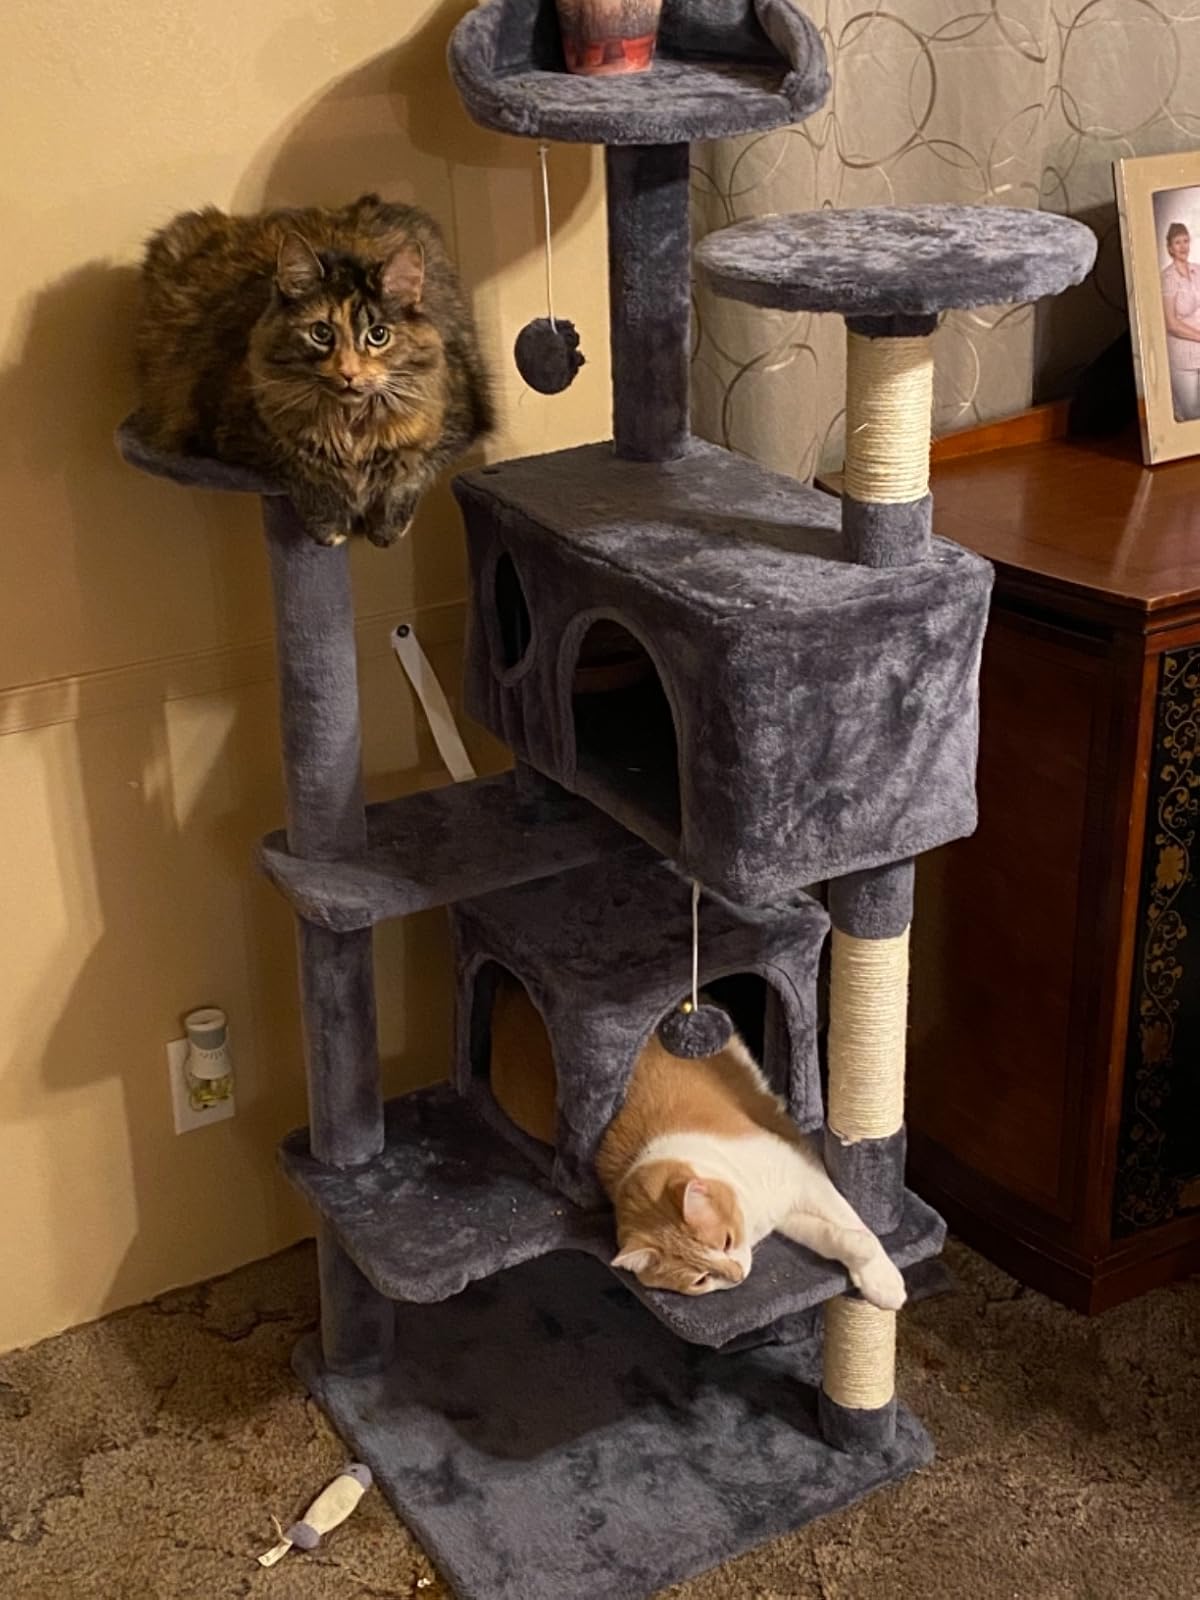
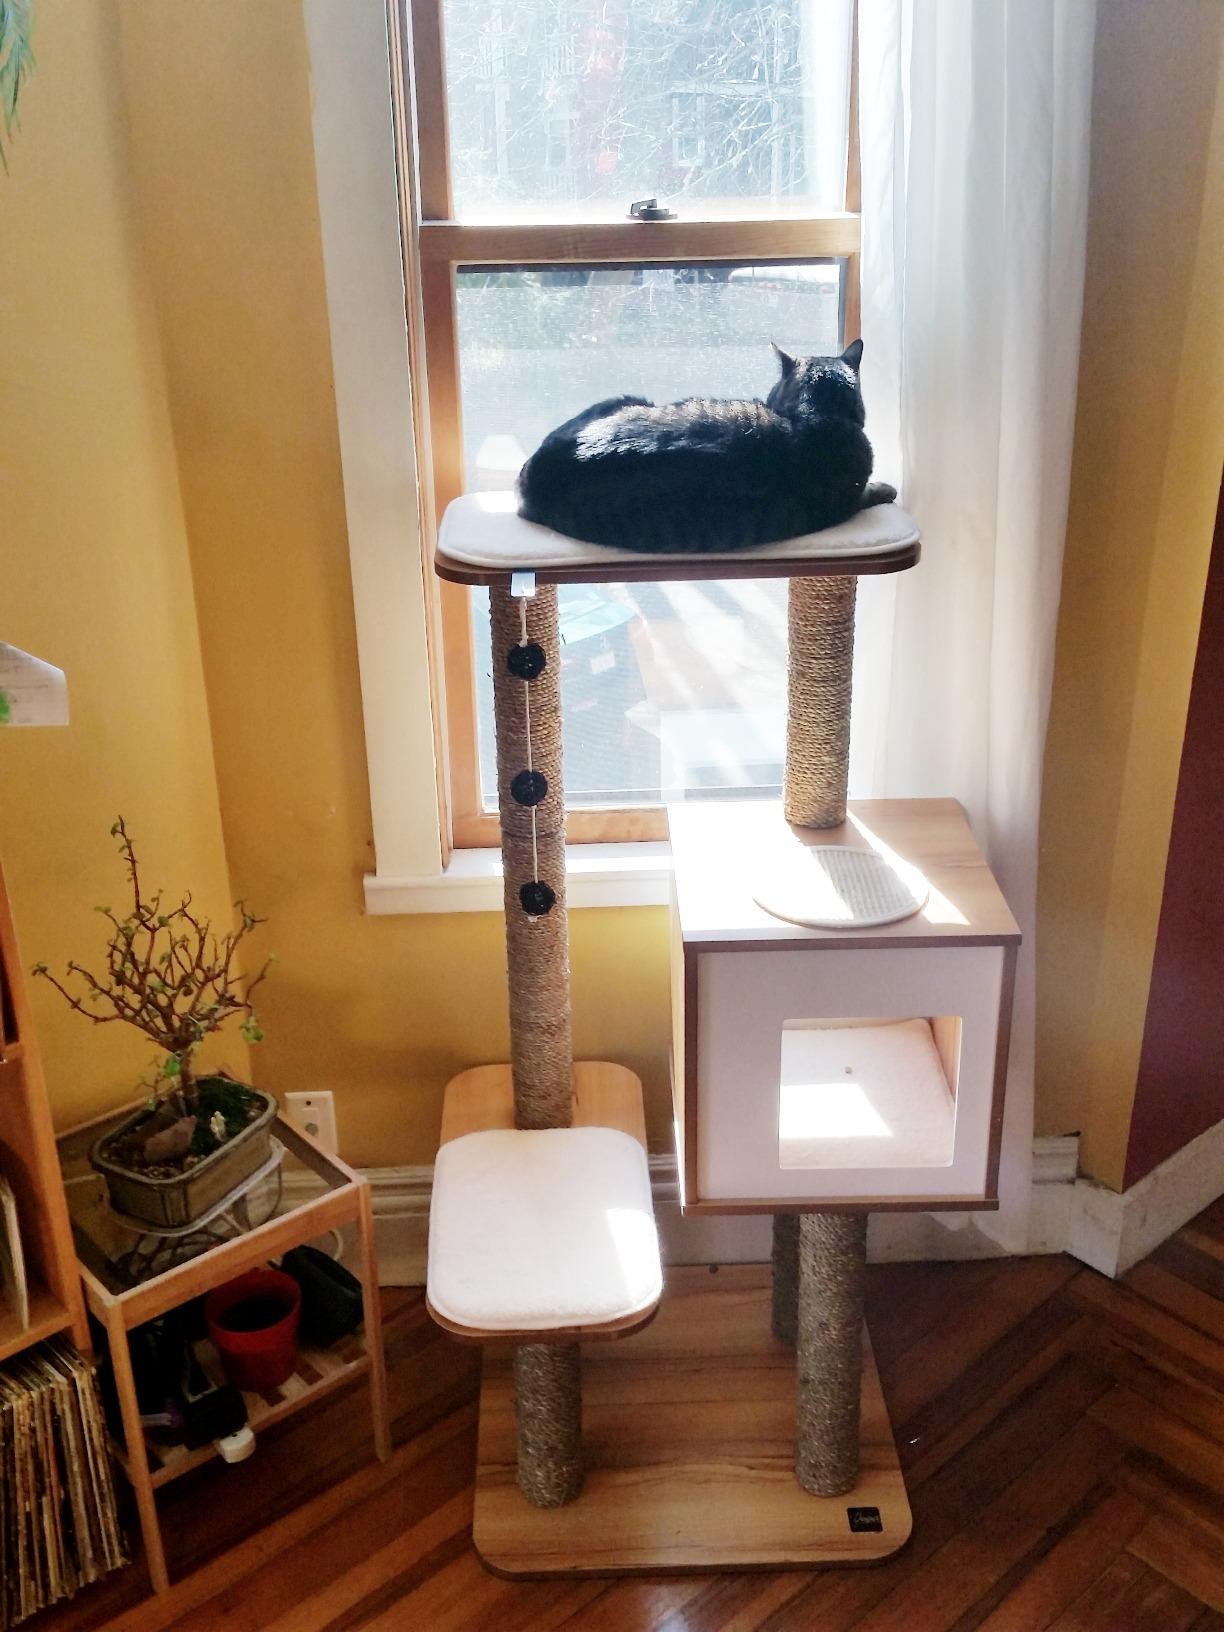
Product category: items_cat tree
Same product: no